Pine City, Minnesota

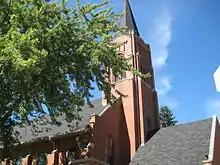
Immaculate Conception Catholic Church

While the largest religion in Pine City is none at all, with over half of the community unchurched, it is home to various churches of varying denominations, including: